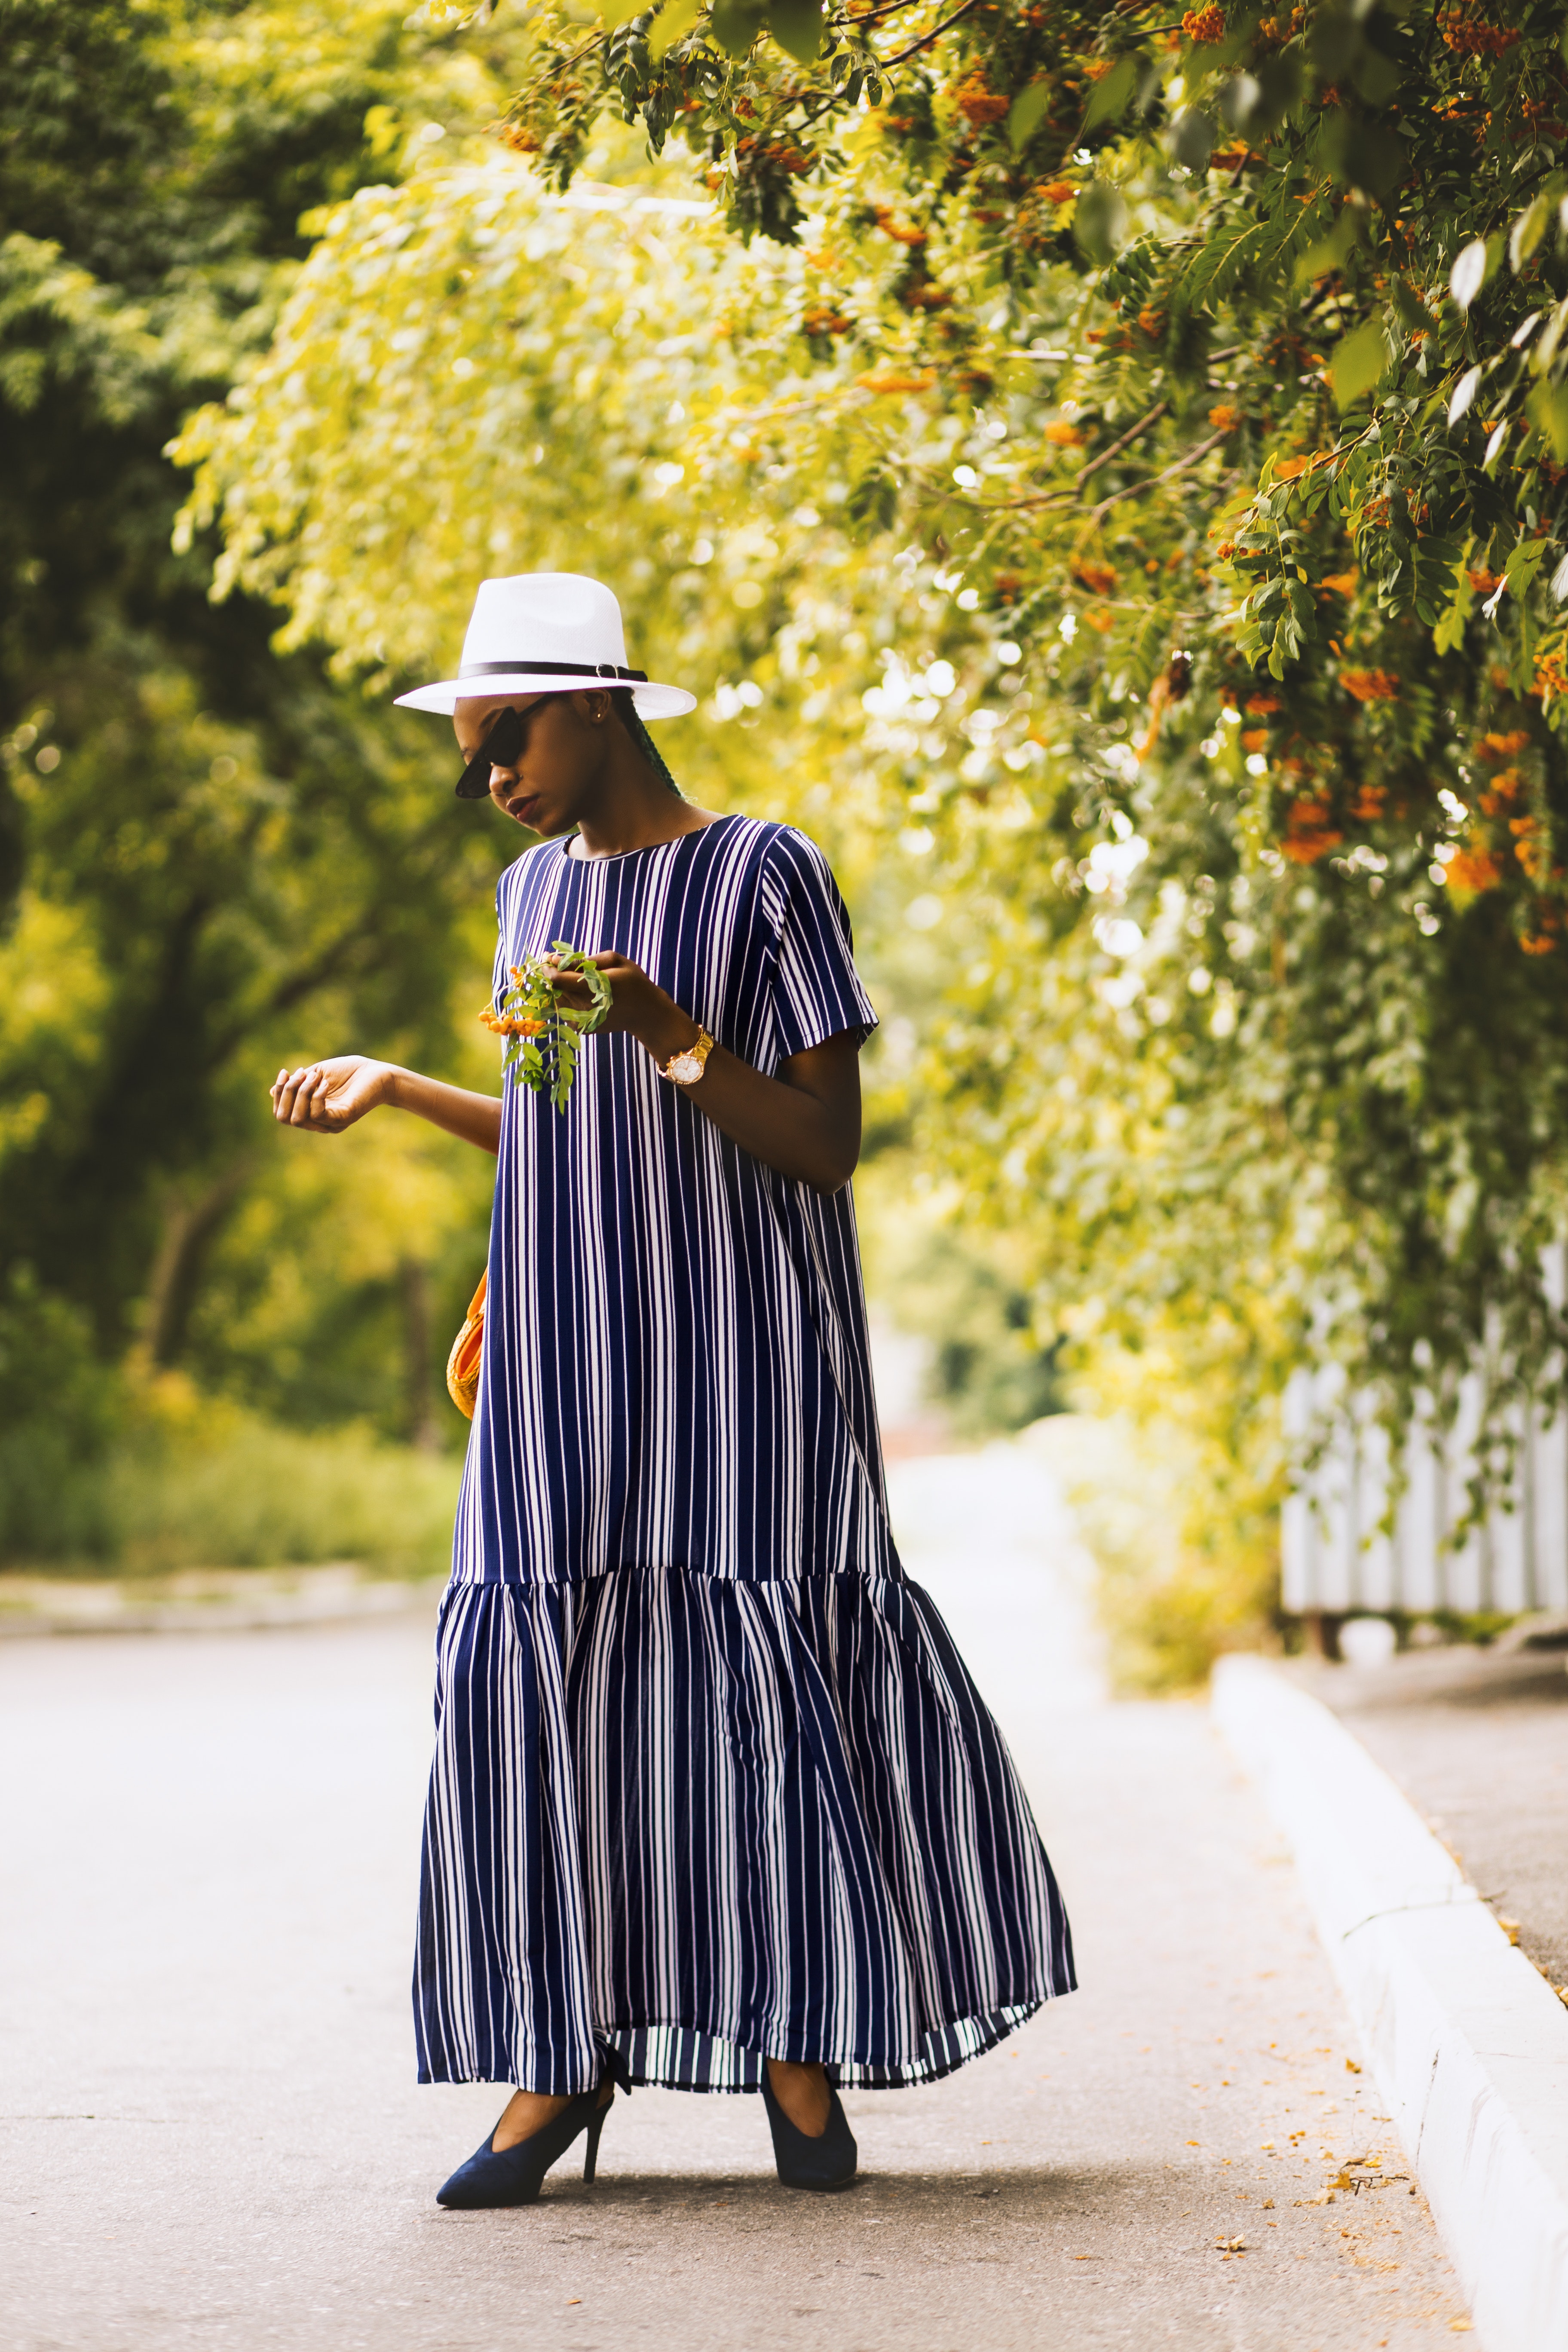
street fashion, clothing, fashion, dress, leaf, outerwear, tree, photography, footwear, headgear, black and white, fedora, costume, hat, autumn, photo shoot, shoe, style